Luckington

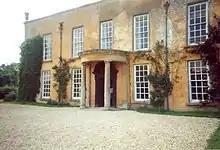
Luckington Court

Luckington Court, close to the parish church, dates from the 16th century. The house has been Grade II* listed building since December 1952. The listing states that it was built ca. 1700 "for H. Fitzherbert, on C16 or earlier core"; the family owned it until the early 1800s. A dovecote may be of the same period. Both the interiors and exterior were used to represent Longbourn, the Bennet family home, in the BBC's 1995 TV series "Pride and Prejudice".